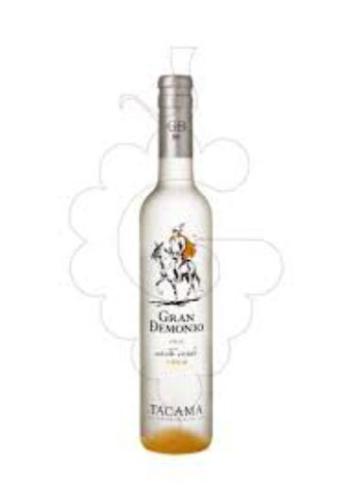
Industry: Food